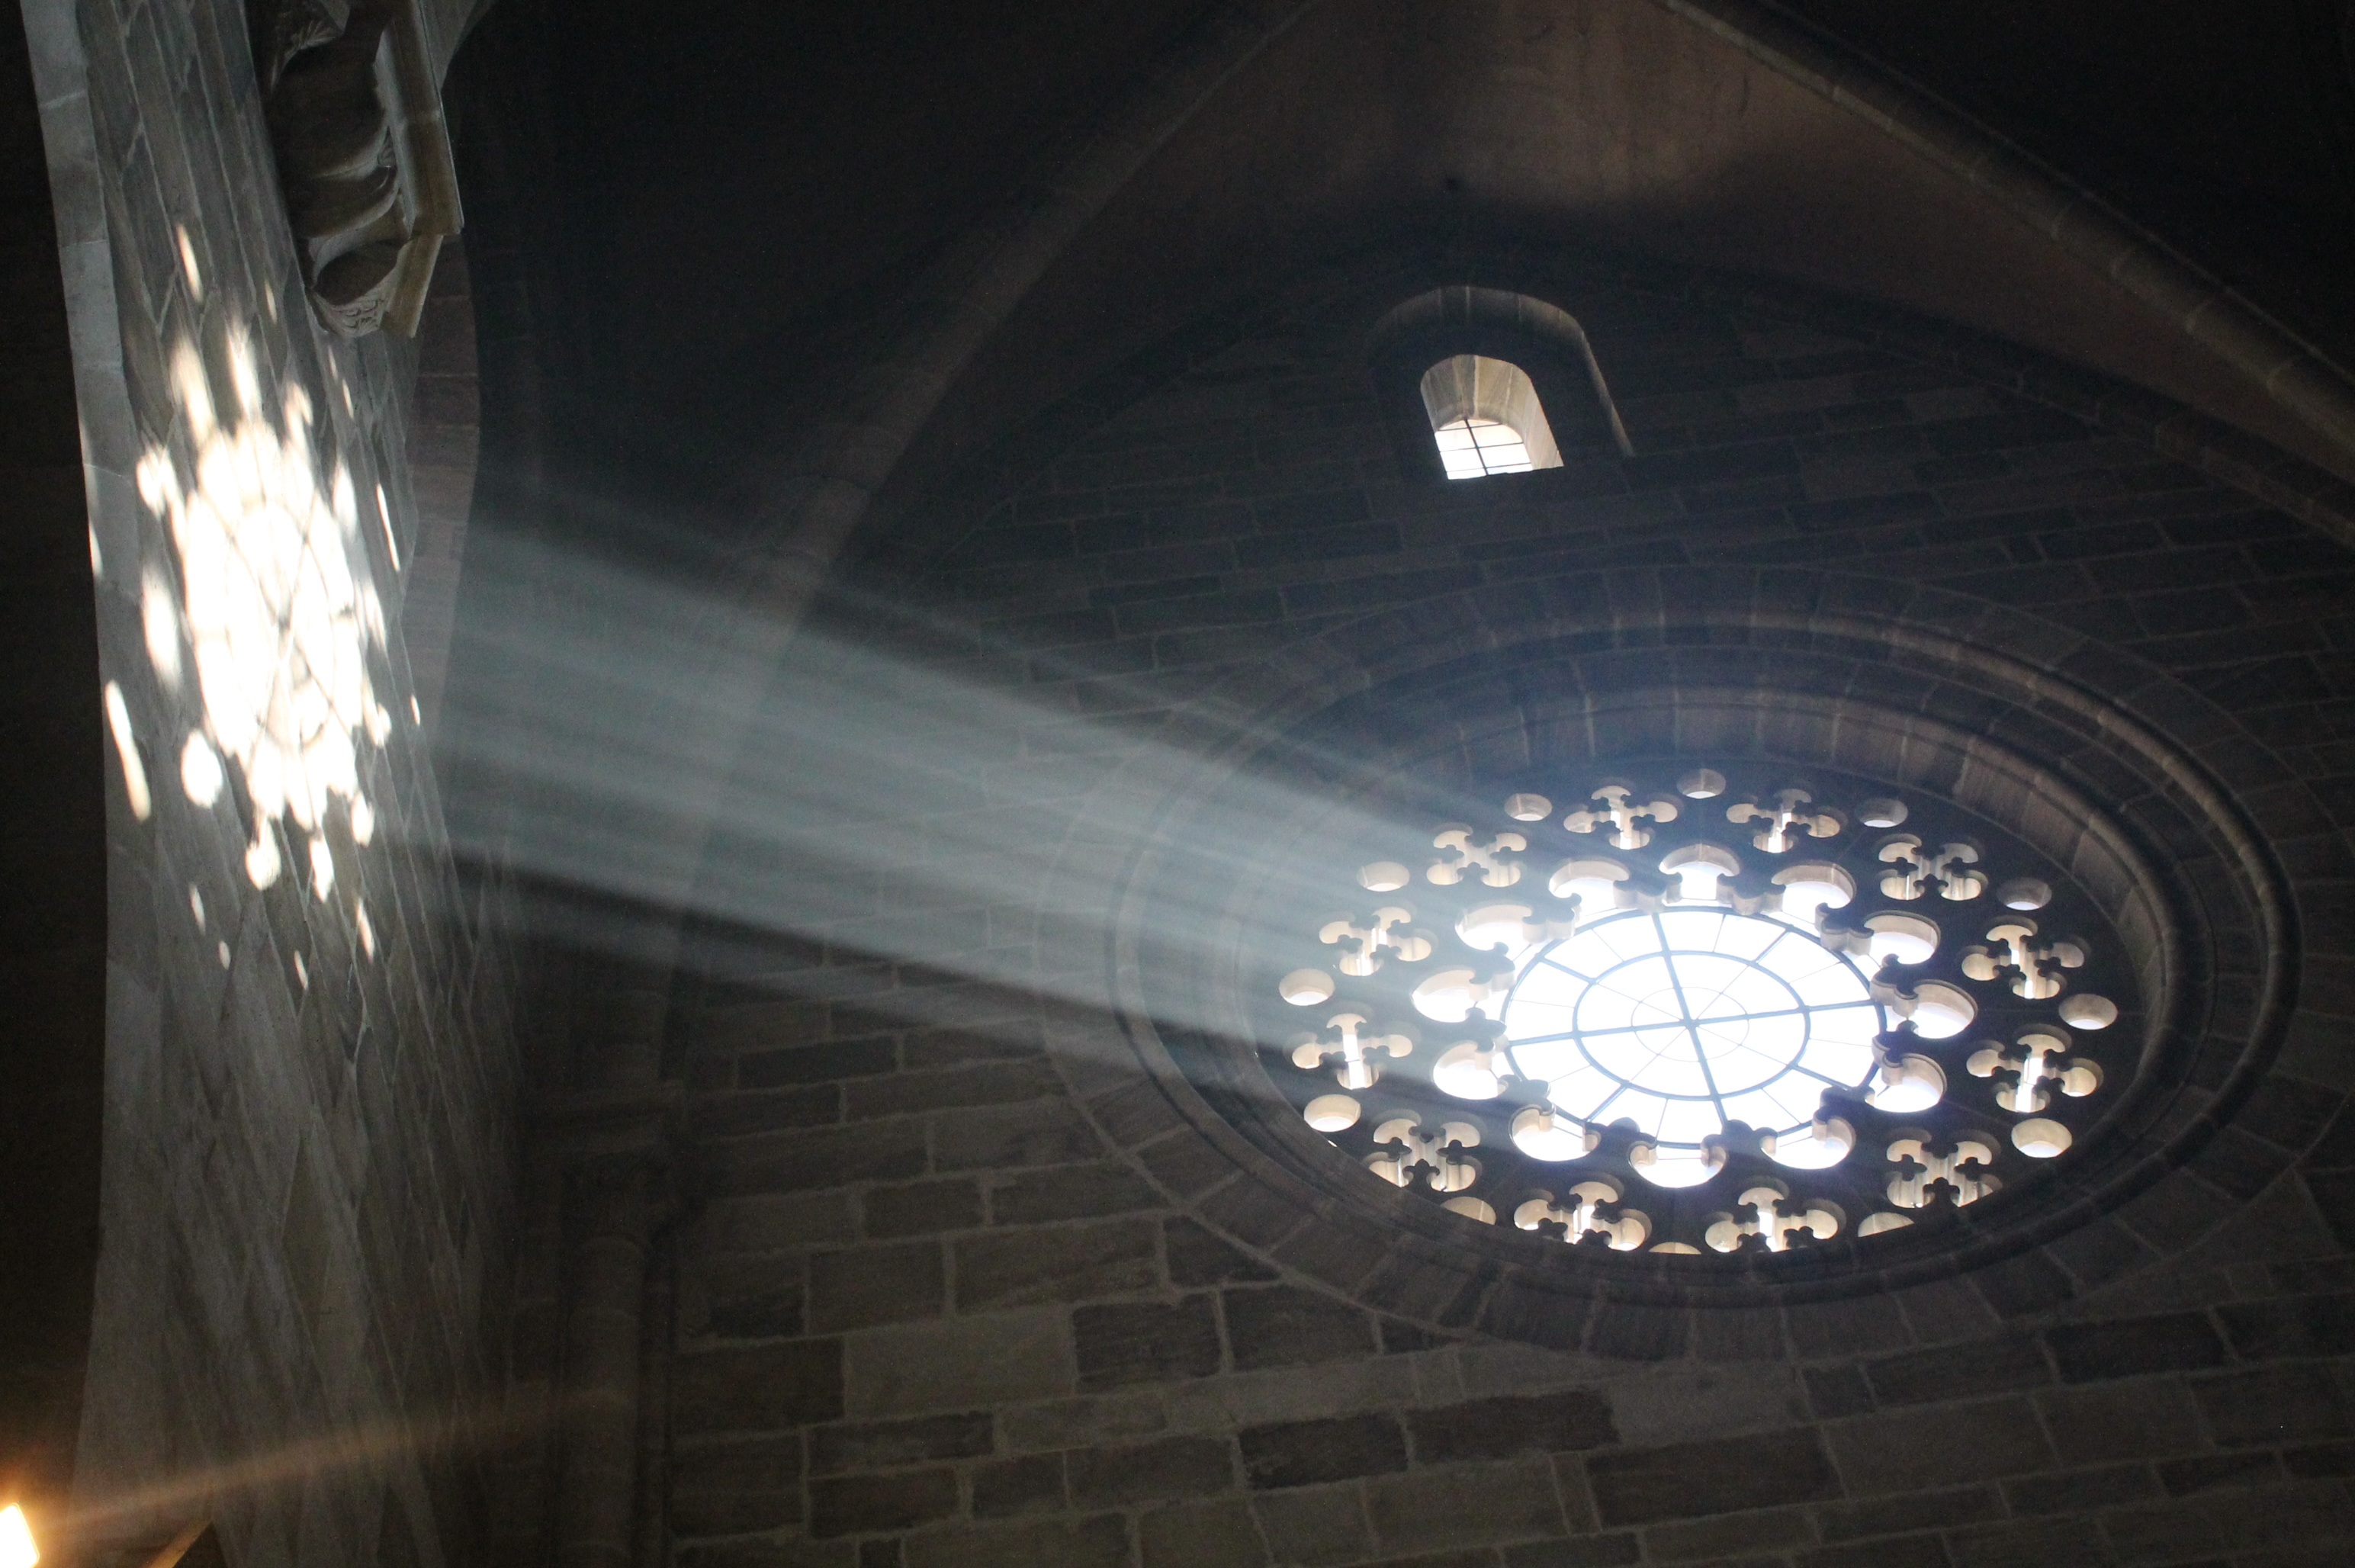
light, fog, ceiling, darkness, church, lighting, circle, symmetry, shape, house of worship, daylighting